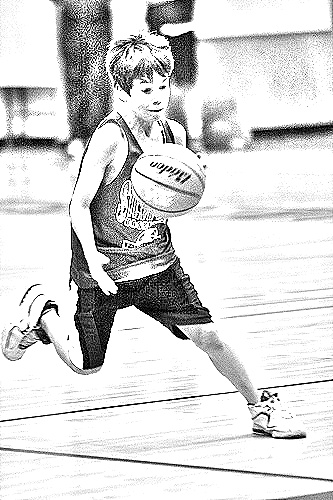
Portrait style: Sketch Portrait